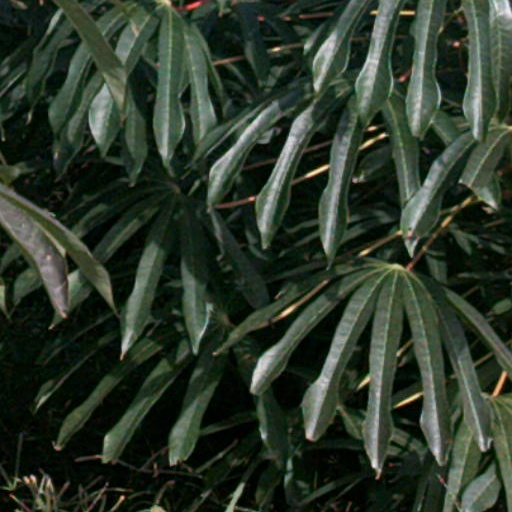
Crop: cassava